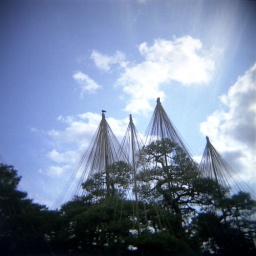
pine trees in Kenroku park